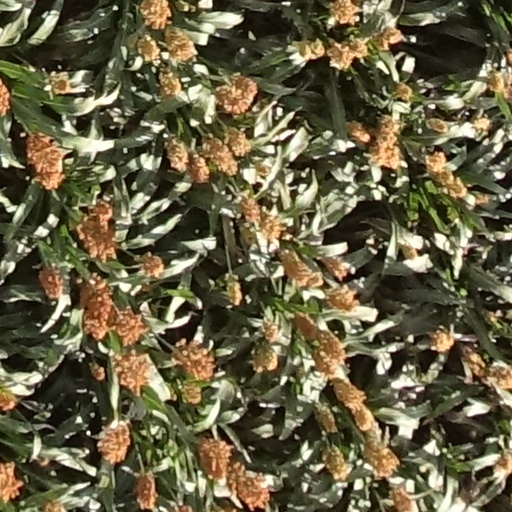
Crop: sorghum